My Secret Romance

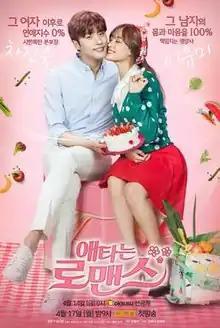
Promotional Poster

My Secret Romance is a 2017 South Korean television series starring Sung Hoon and Song Ji-eun. It aired on cable network OCN at 21:00 (KST) every Monday and Tuesday, from April 17 to May 30, 2017 for 14 episodes. It was also released on SK Telecom's "oksusu" mobile app.